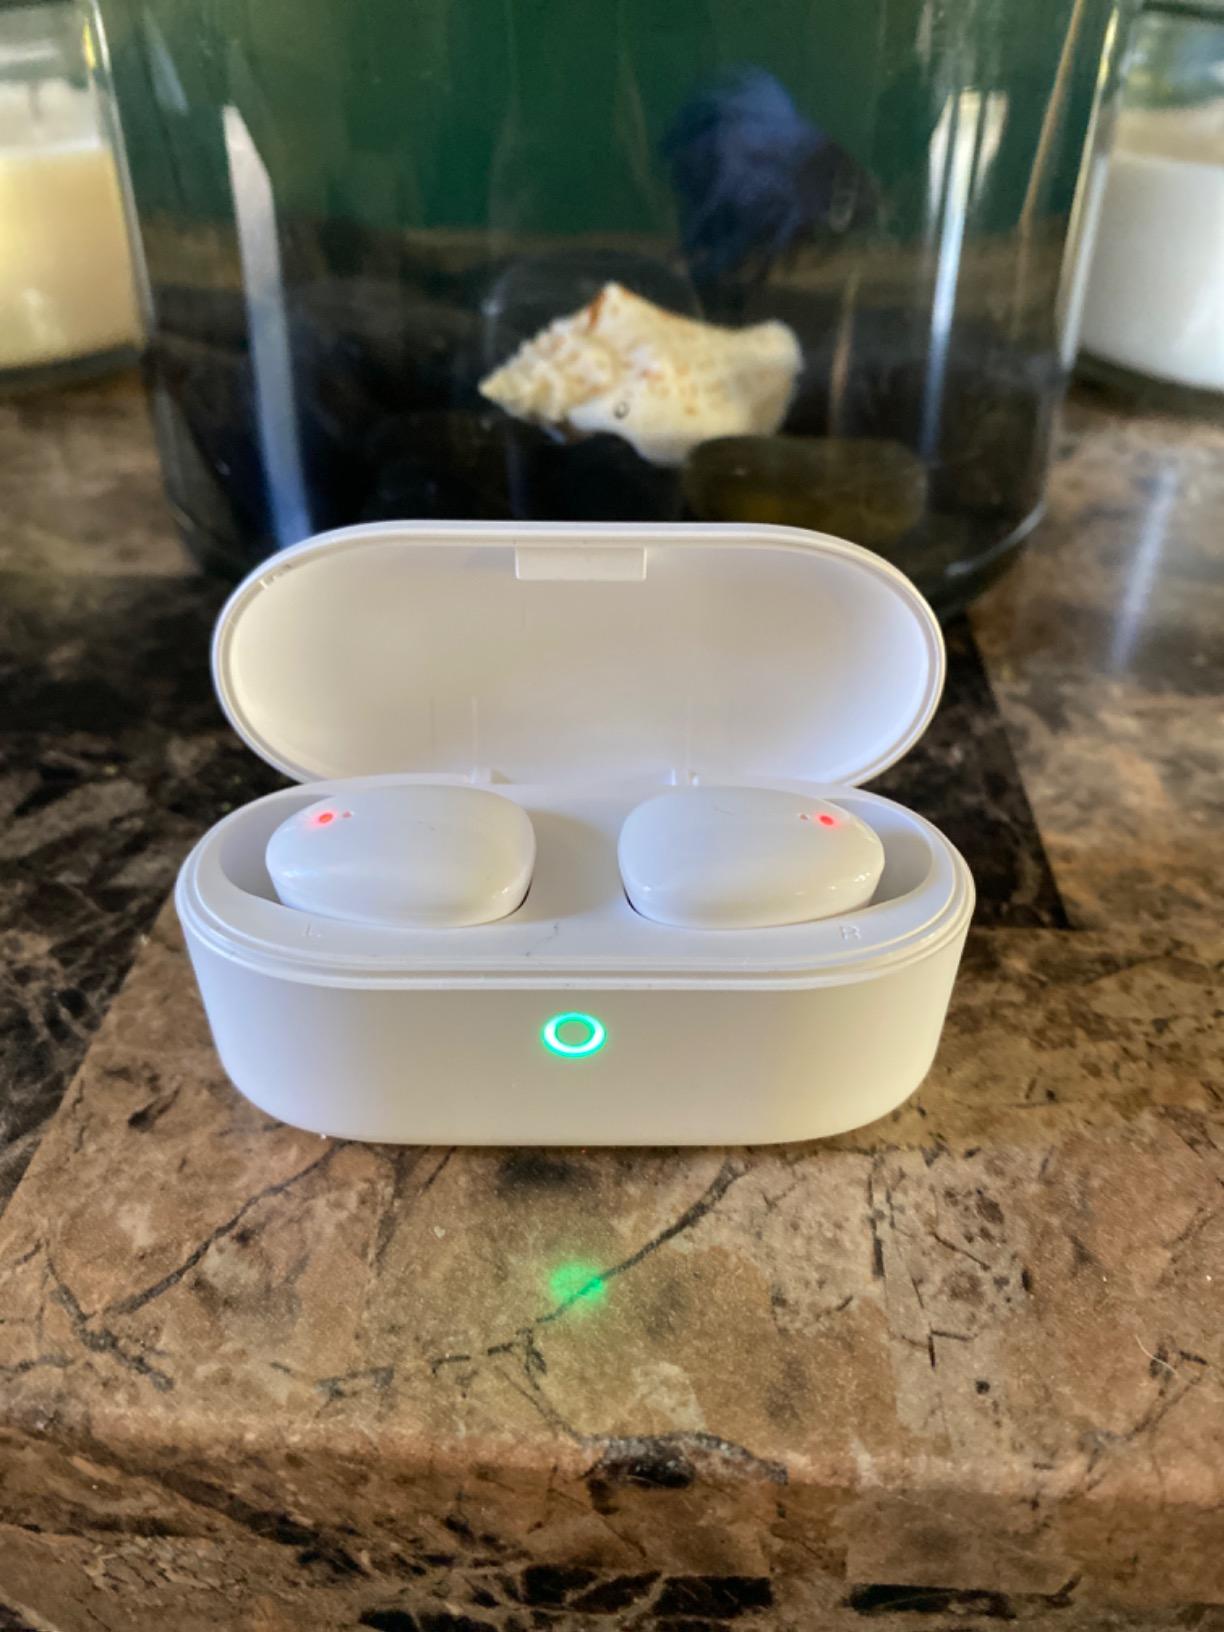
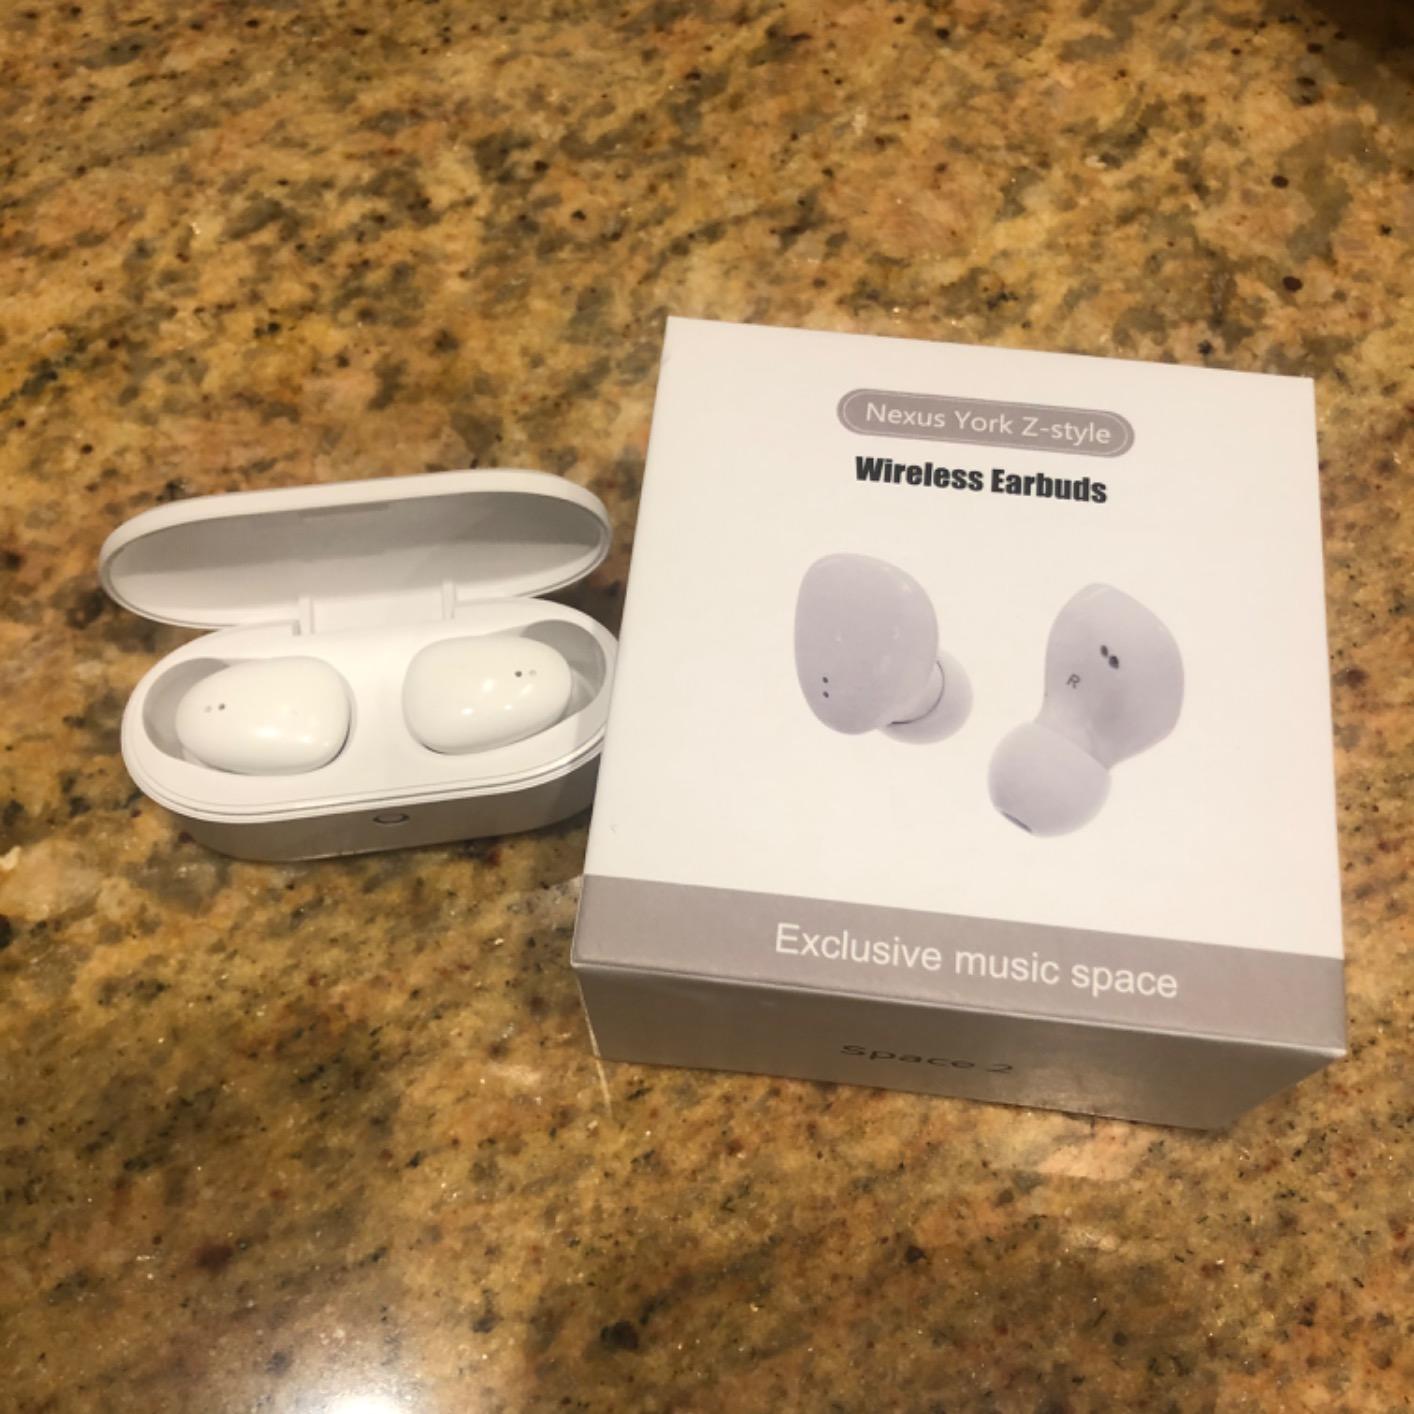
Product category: earbuds
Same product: yes